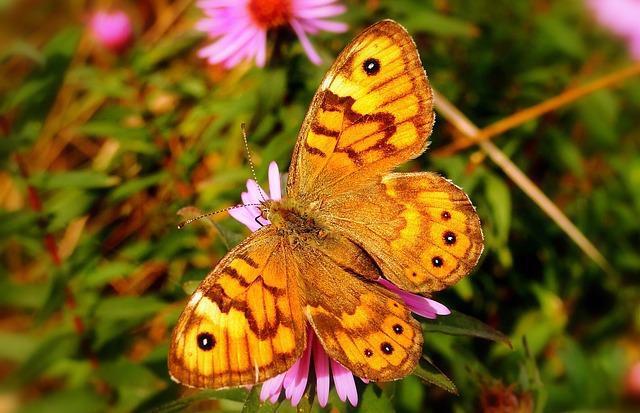
butterfly